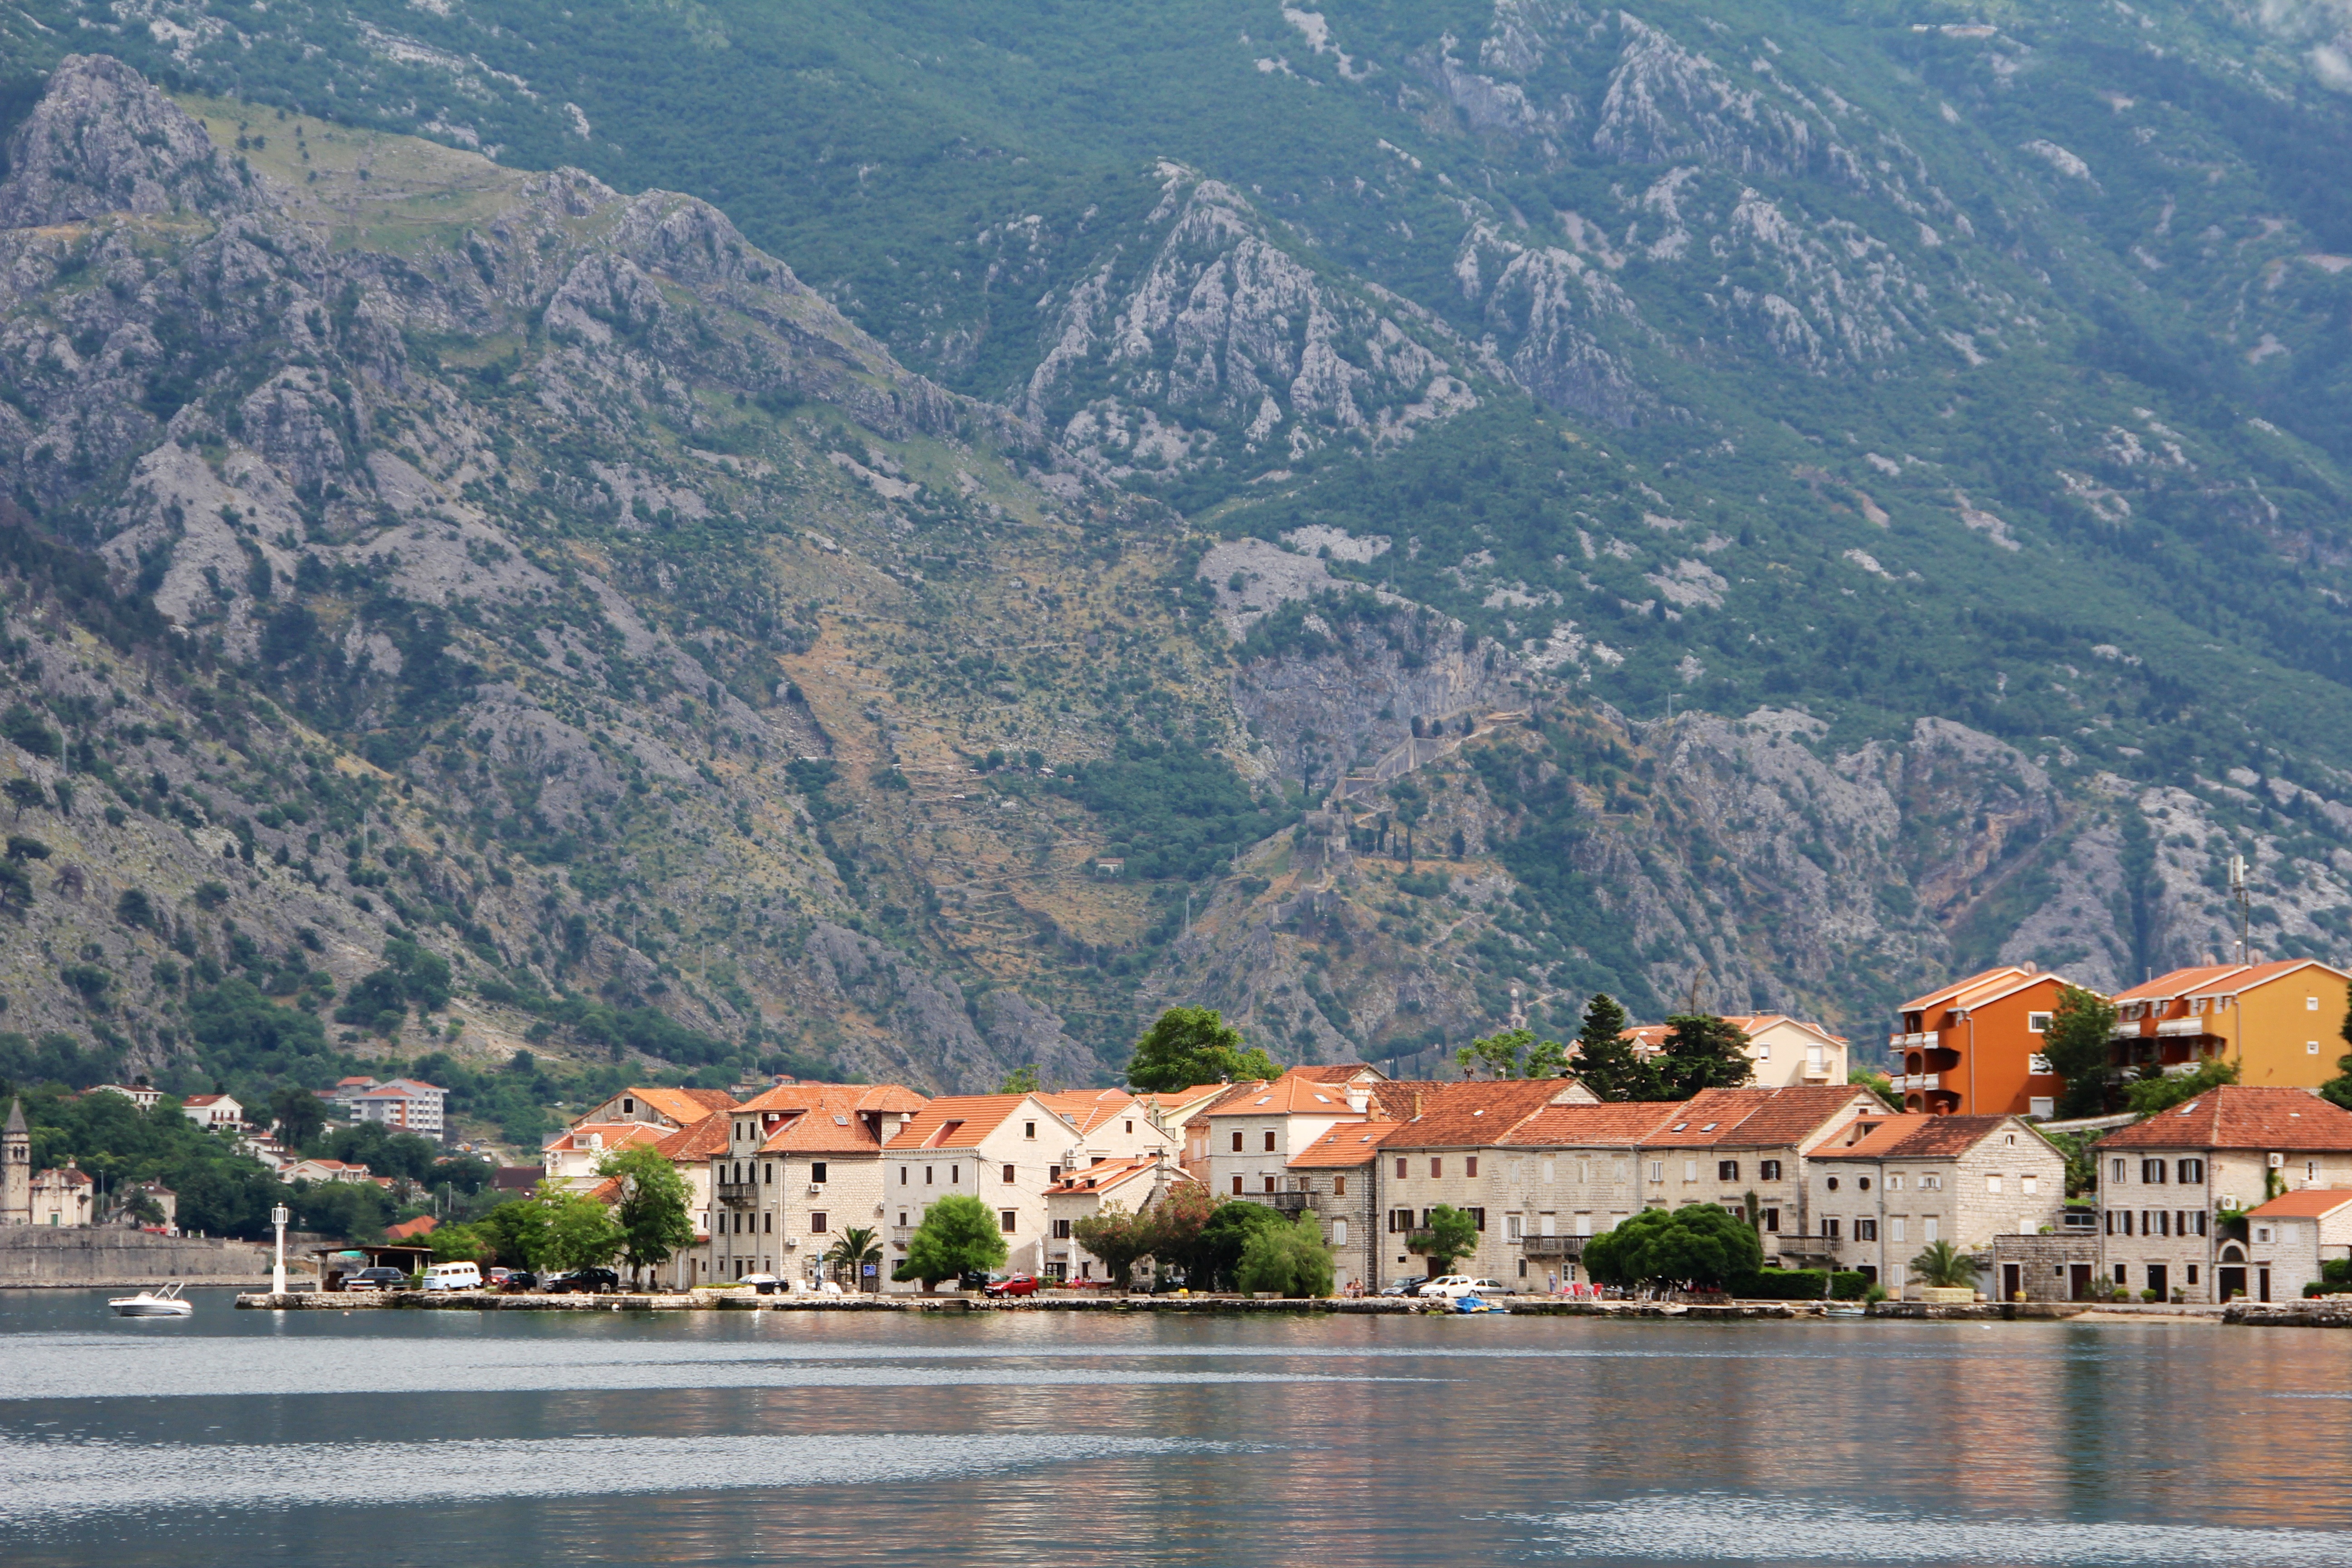
landscape, sea, coast, water, mountain, lake, town, river, valley, mountain range, vacation, village, small, holiday, bay, island, fjord, reservoir, tourism, body of water, places of interest, tour, mountains, loch, montenegro, landform, aerial photography, geographical feature, mountainous landforms